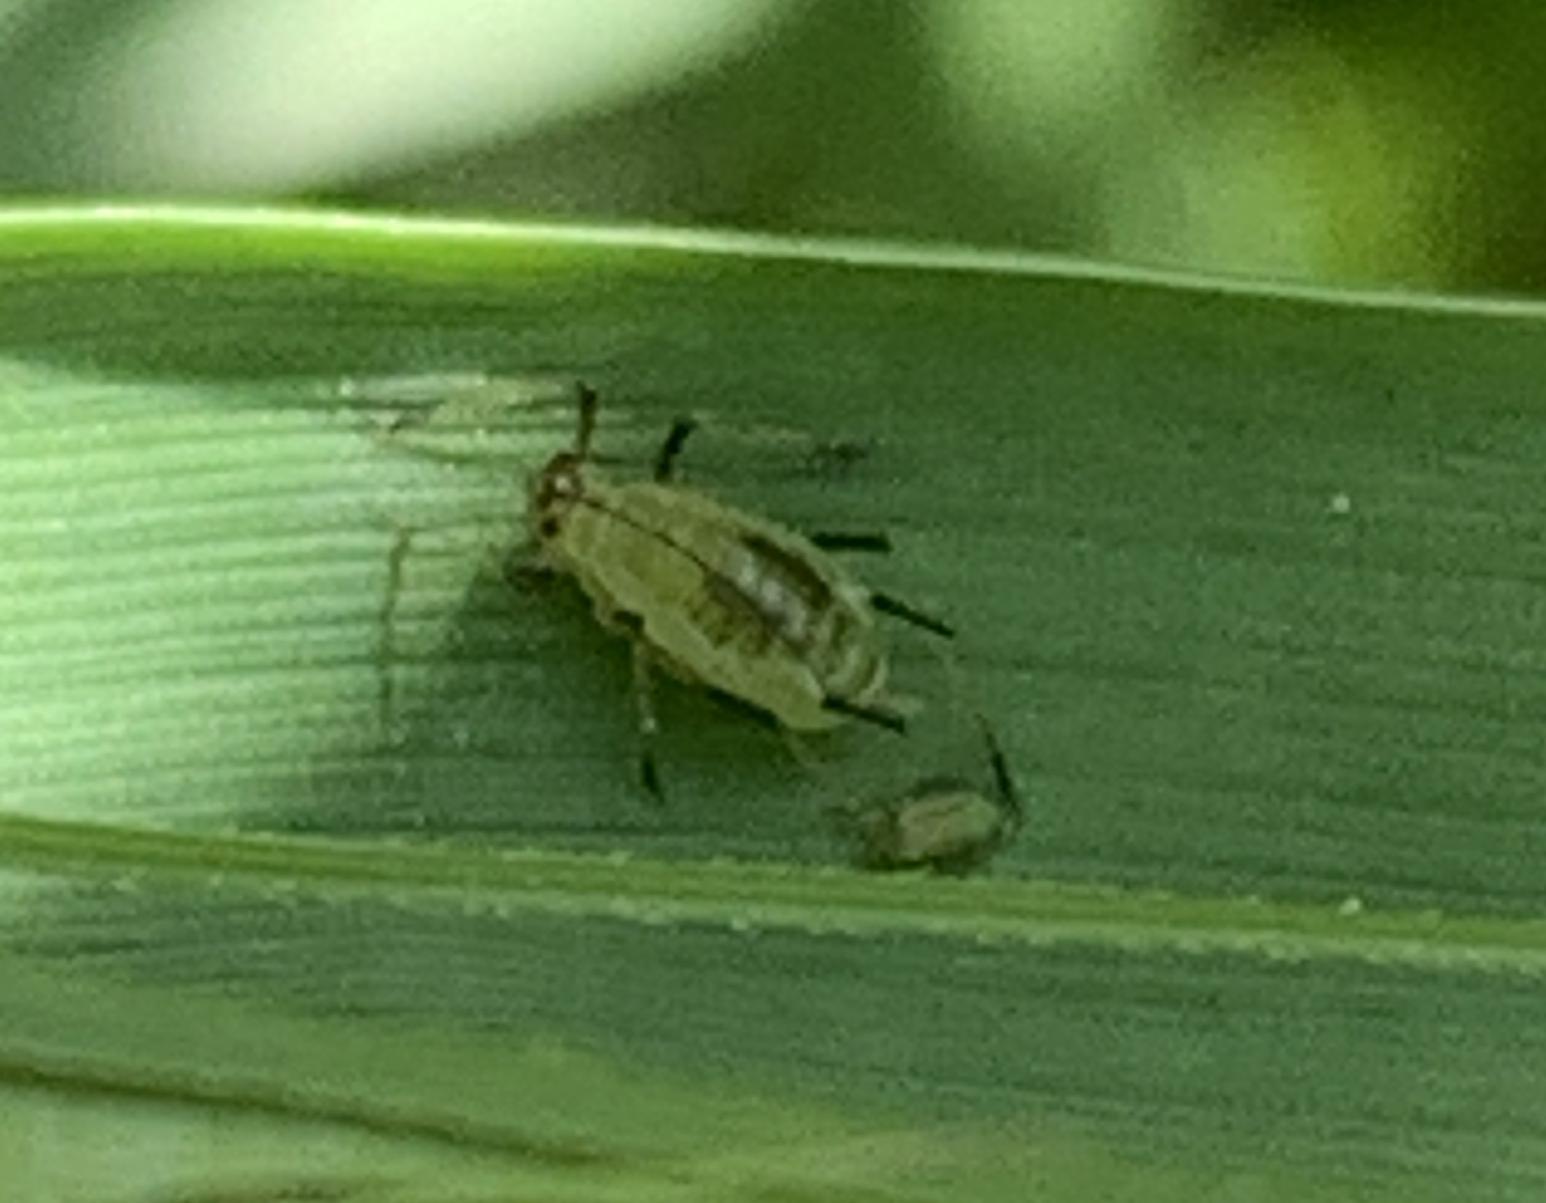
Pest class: english_grain_aphid